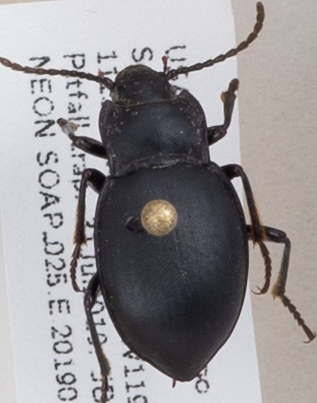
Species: Metrius contractus
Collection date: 2019-07-31
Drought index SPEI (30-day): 0.272
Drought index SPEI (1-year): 0.47
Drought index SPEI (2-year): -0.03